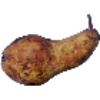
Label: pear_abate